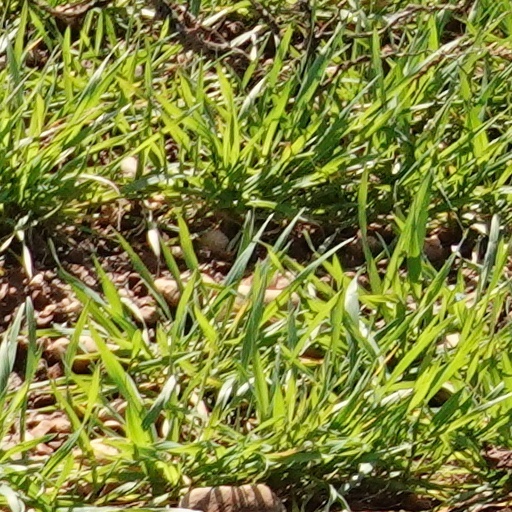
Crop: wheat